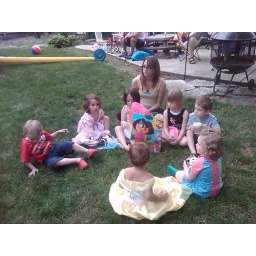
Our big girl turned 5 with a party at our house in Naperville 07/19/2009